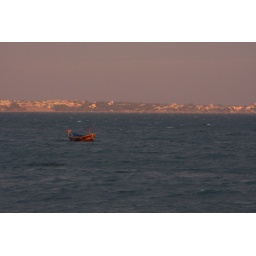
This was a fisherman's boat that was left out in the ocean